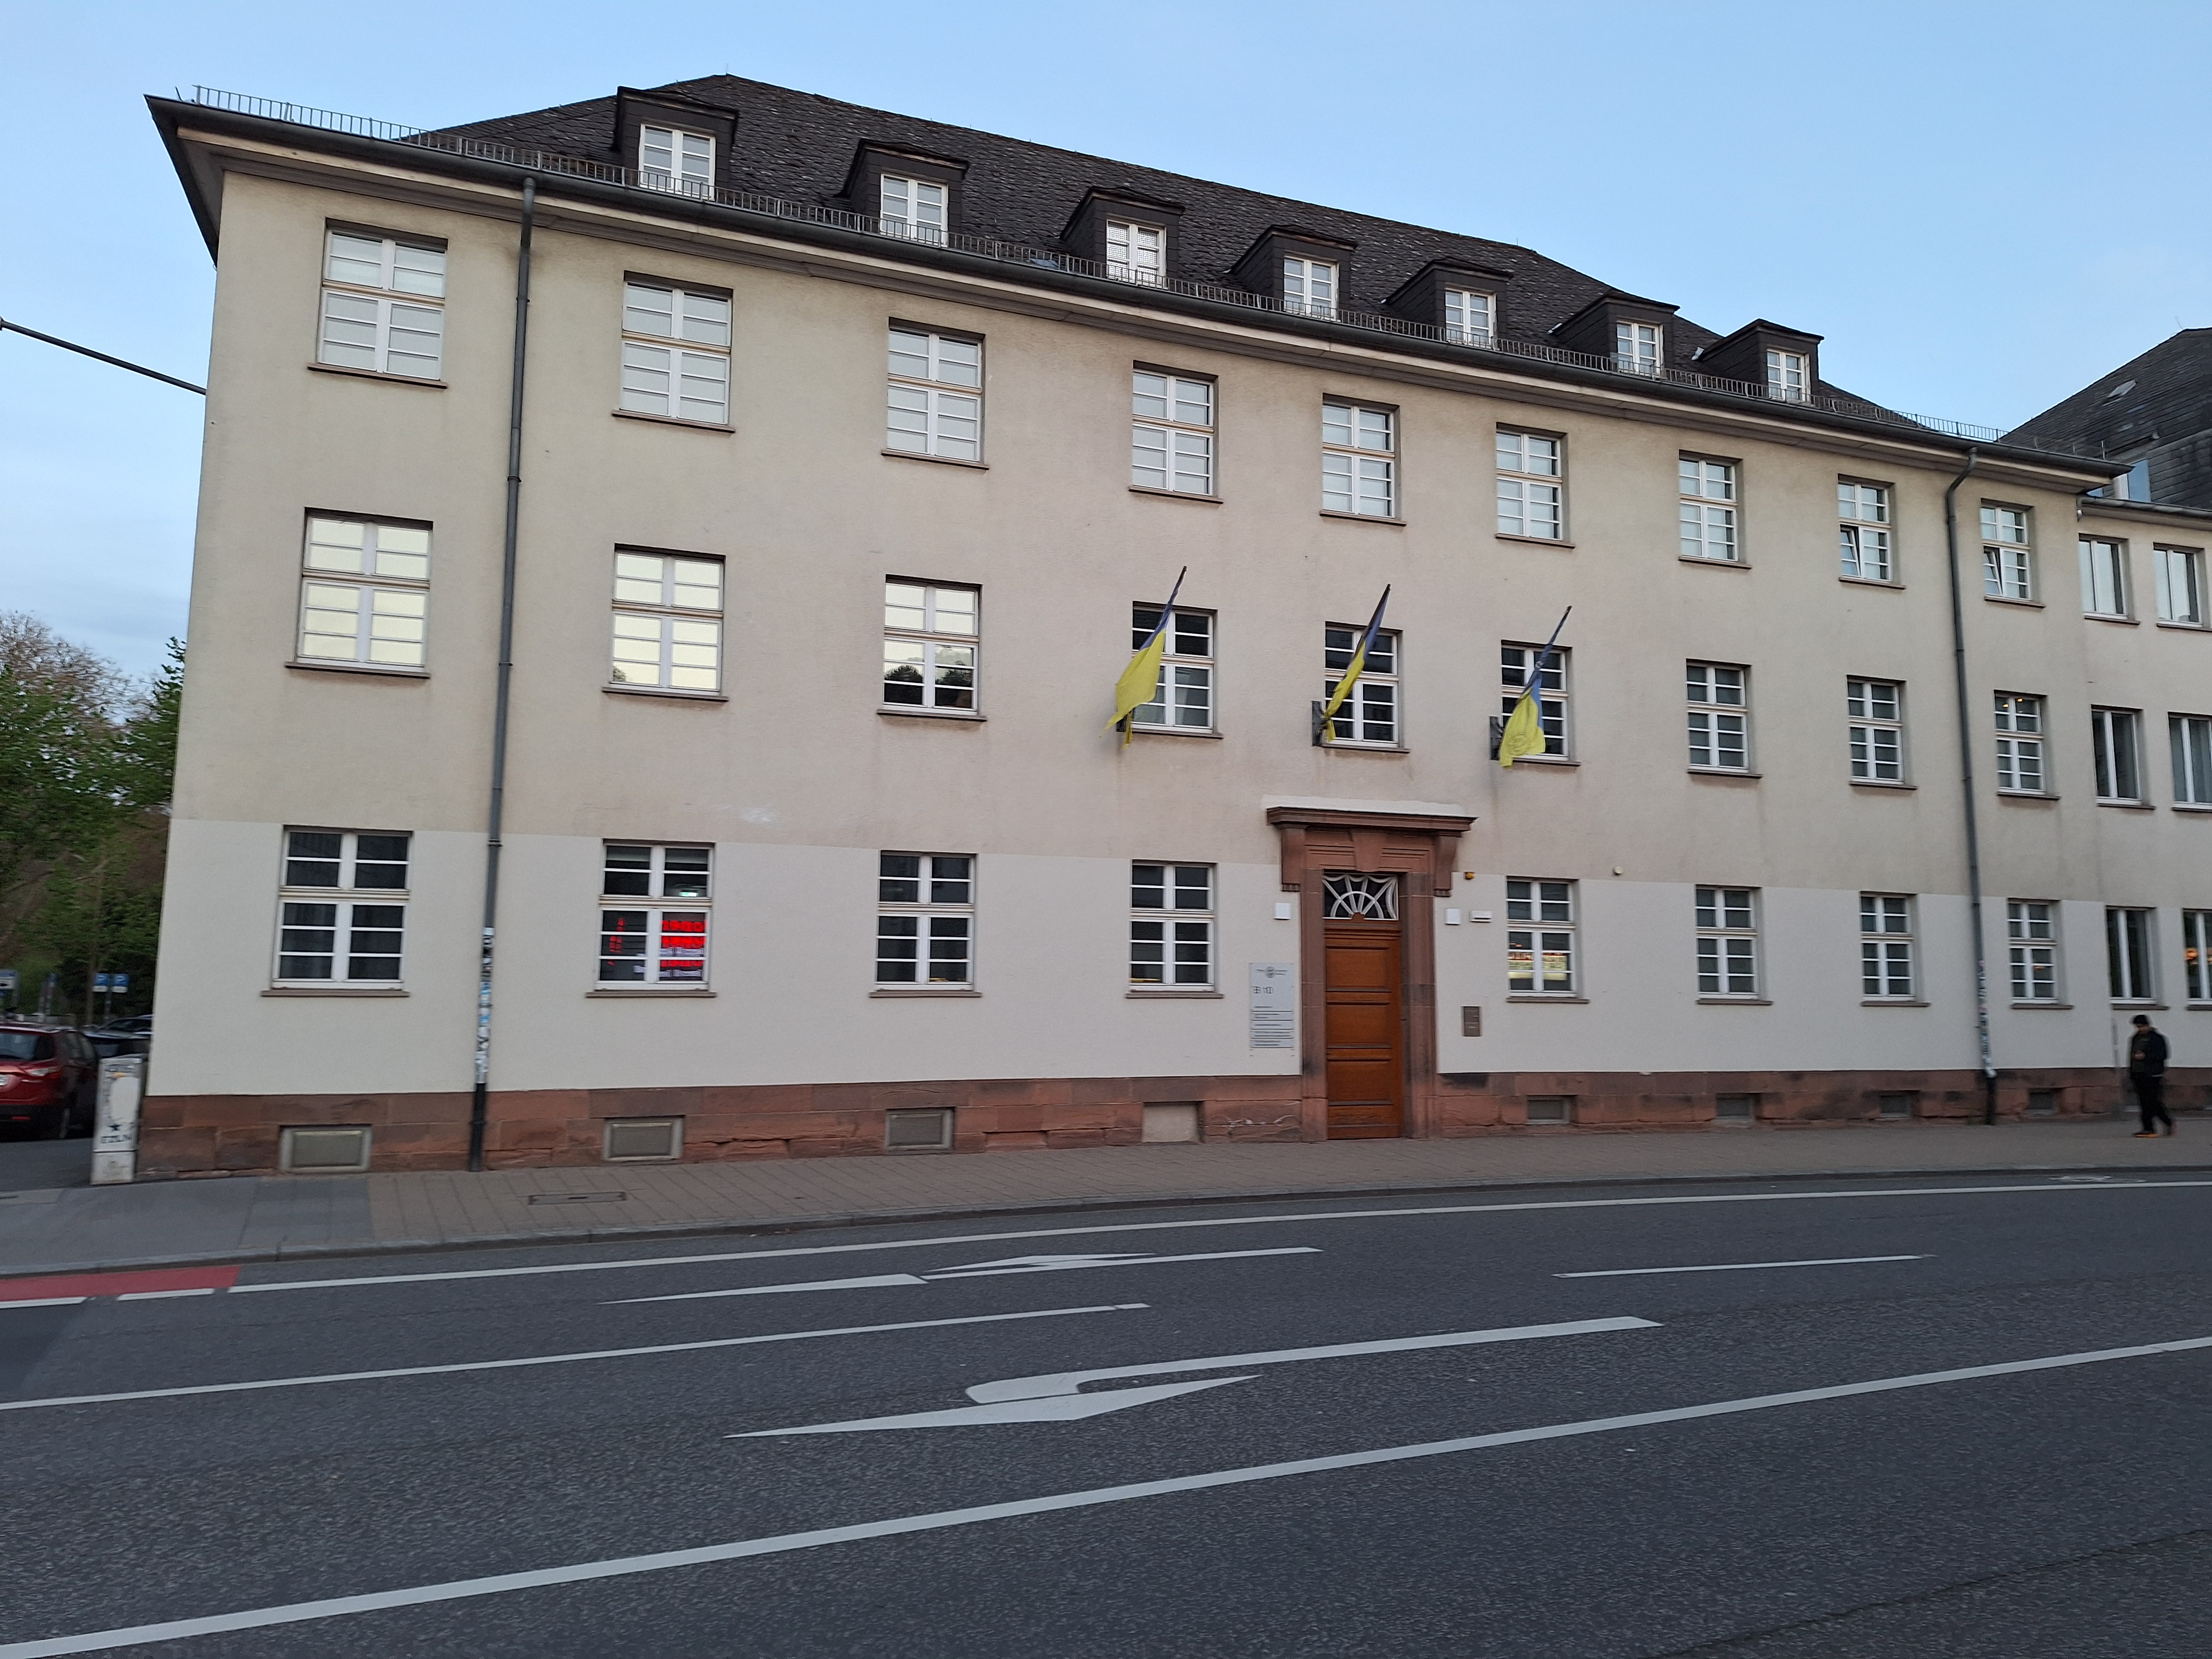
Building: Biegenstraße 9